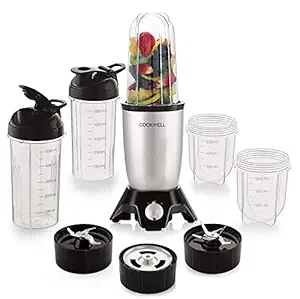
Cookwell Bullet Mixer Grinder (5 Jars
Category: Home&Kitchen
Price: 2464 (list price: 6000)
Rating: 4.1 (8,866 ratings)
About this product: Compact and consumes less space as compared to the bulky food processors and mixers|Easy to operate, clean, detachable and easily washable parts|This complete kitchen machine offers all-in-one solution and performs four functions - those of a mixer, grinder, juicer and chopper|Blender for fresh and healthy vegetables or fruit juices in seconds and grinder for dry spices and chutney